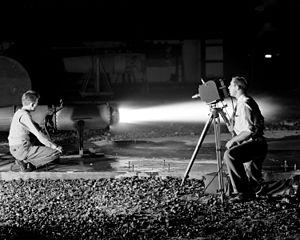
Le statoréacteur est un système de propulsion par réaction des aéronefs, dont la poussée est produite par éjection de gaz issus de la combustion d'un carburant, généralement le kérosène. Il n'est constitué que d'un tube et ne comporte aucune pièce mobile, d'où le terme « stato » pour statique.